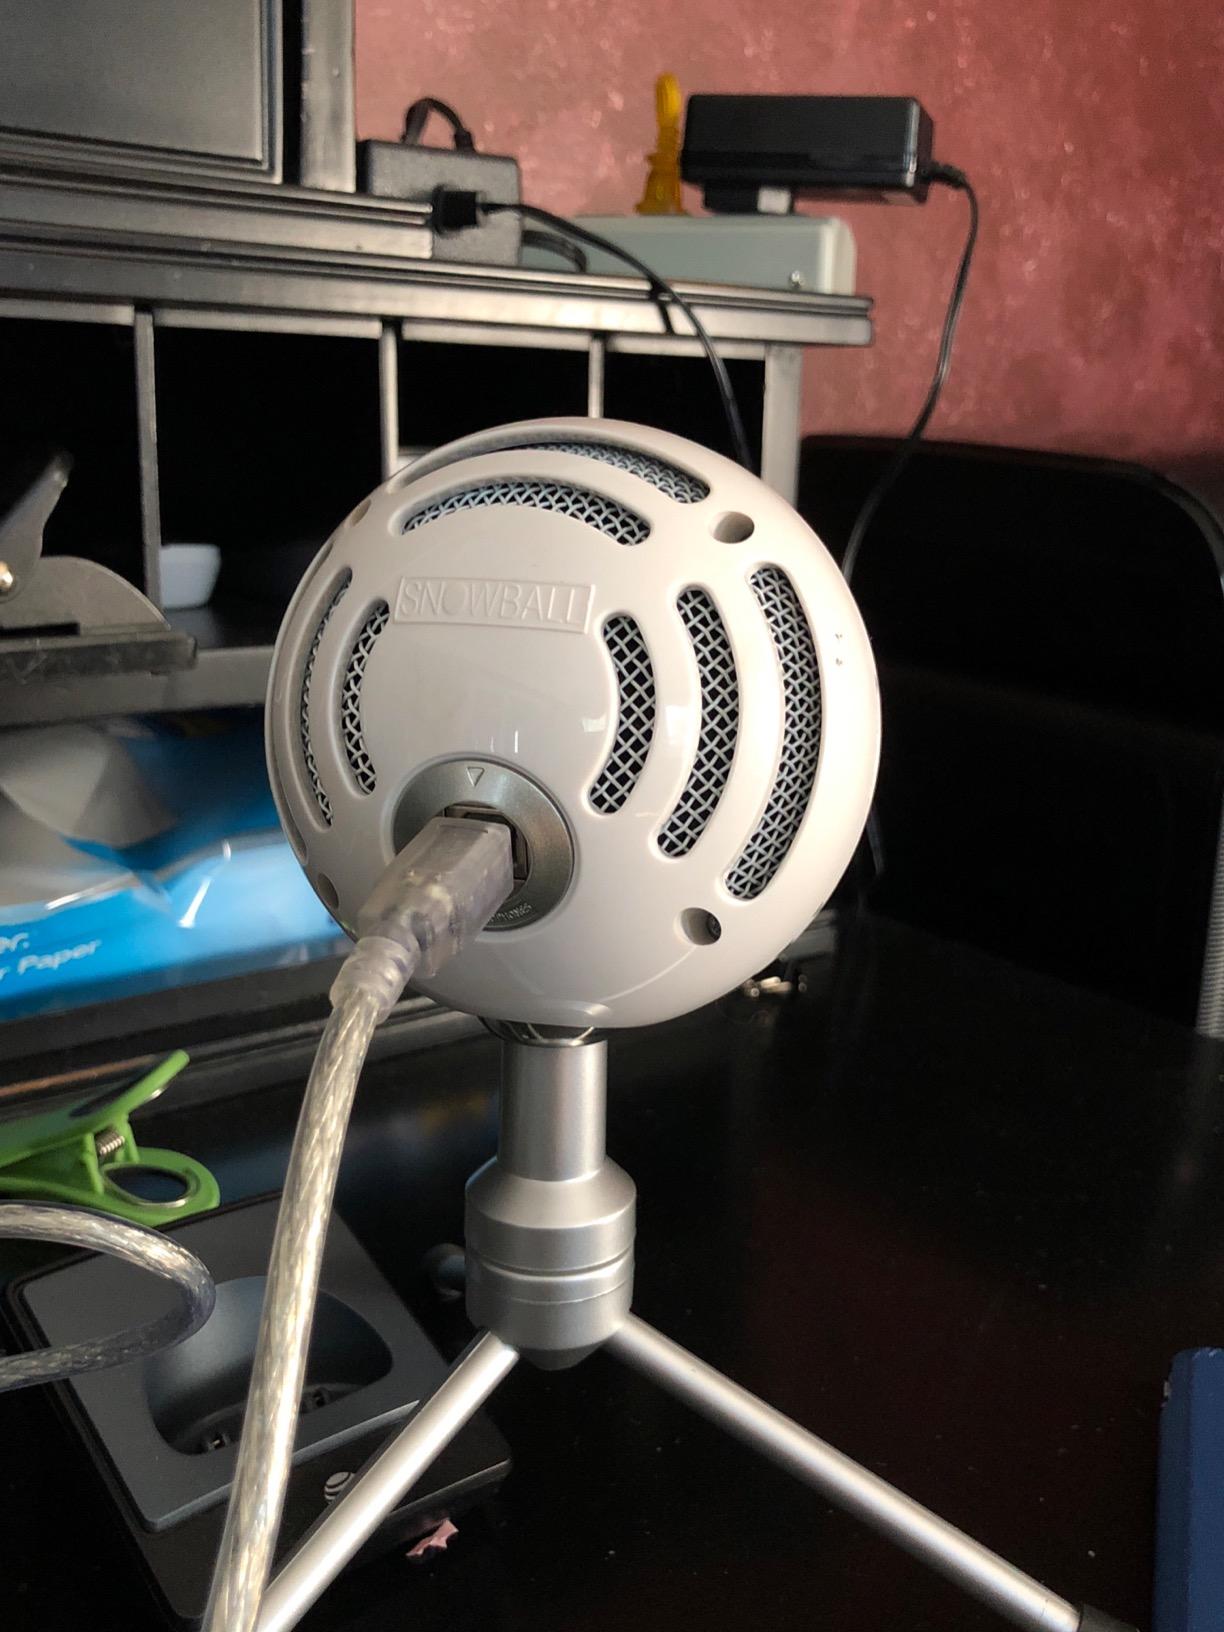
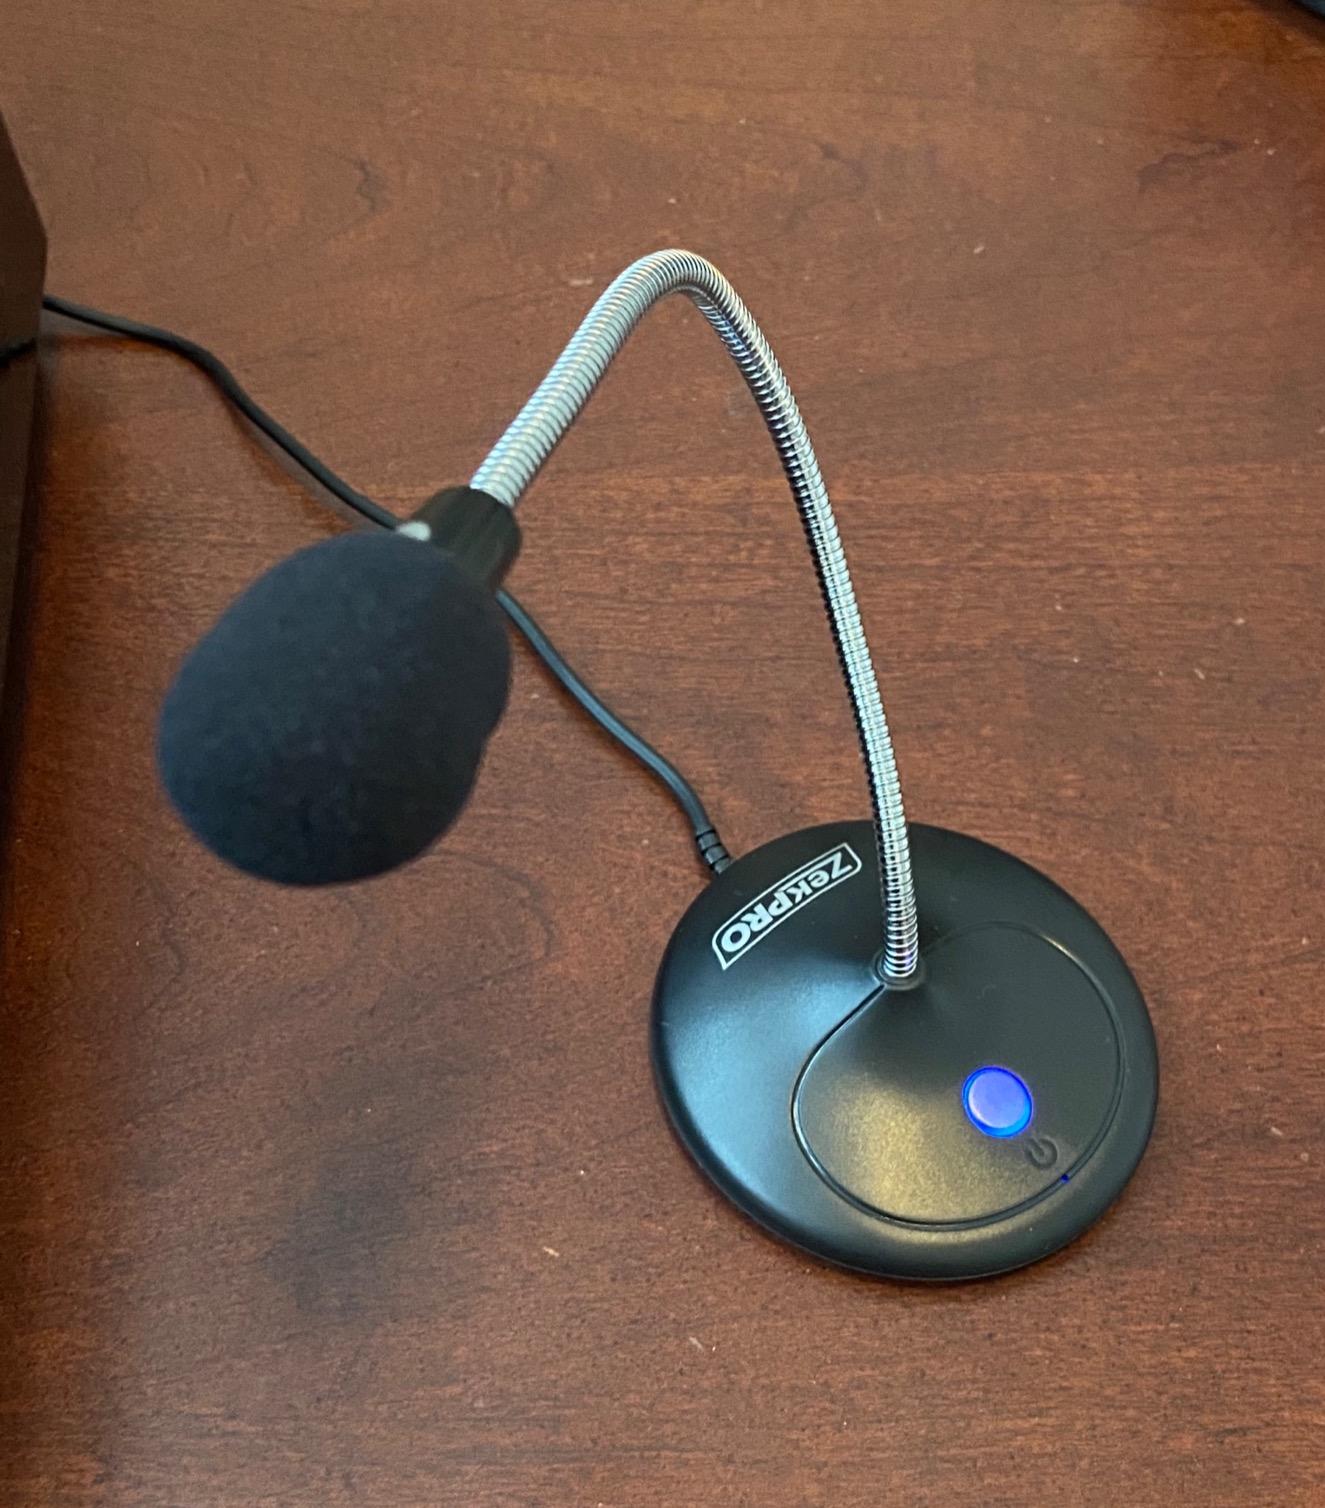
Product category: microphone
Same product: no